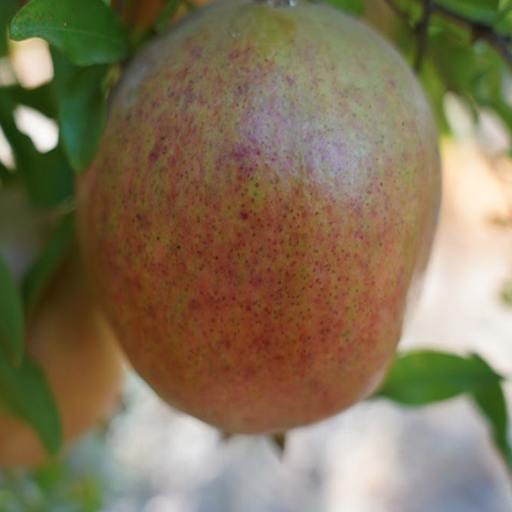
Label: Healthy